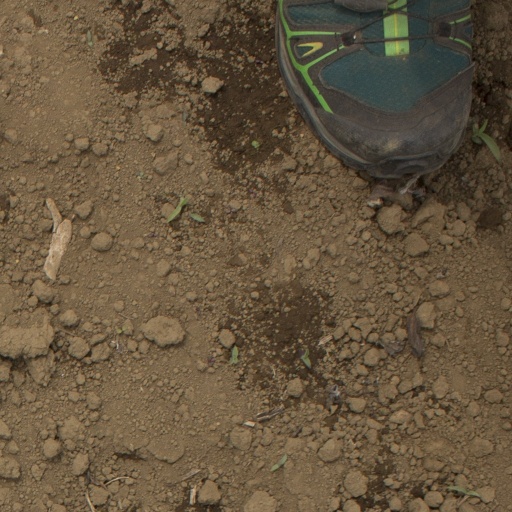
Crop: Jerusalem artichoke